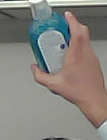
Product: sensodyne_mouthwash